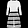
Label: Dress